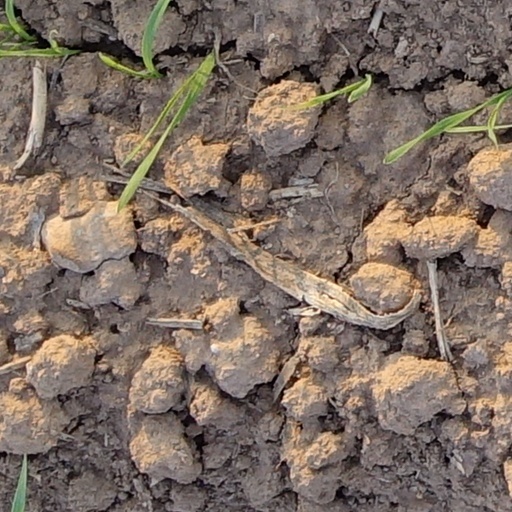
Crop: wheat